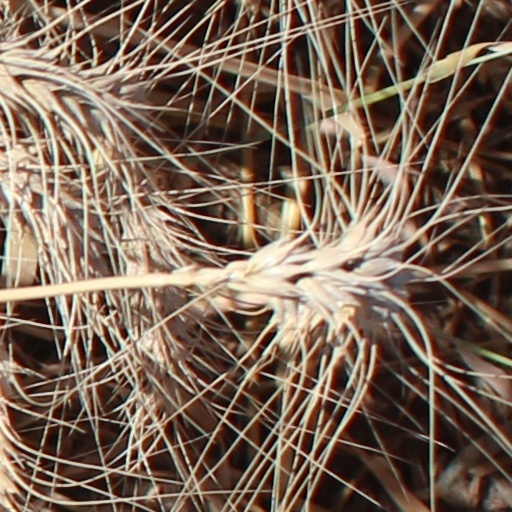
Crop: wheat